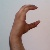
The image shows a hand gesture representing the letter 'C' in Indian Sign Language.